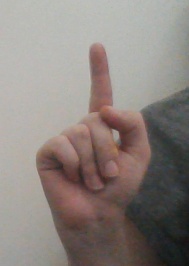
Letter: bb